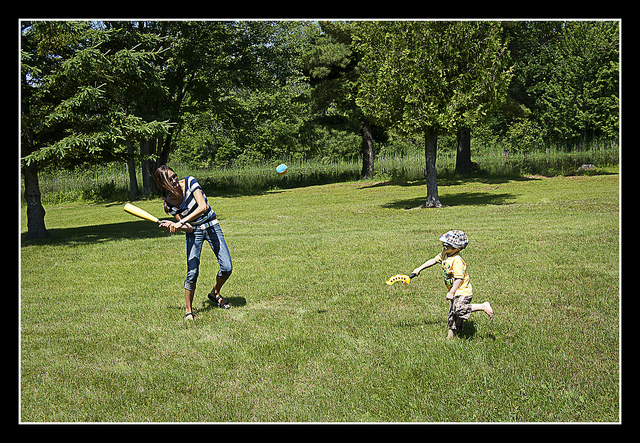
người phụ nữ và đứa trẻ đang luyện tập bóng chày ngoài đồng cỏ